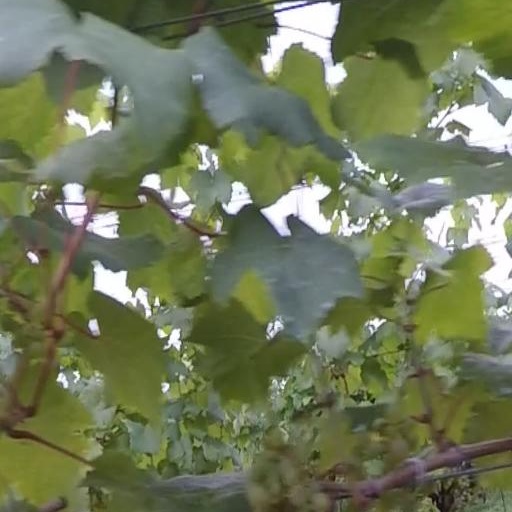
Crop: grape